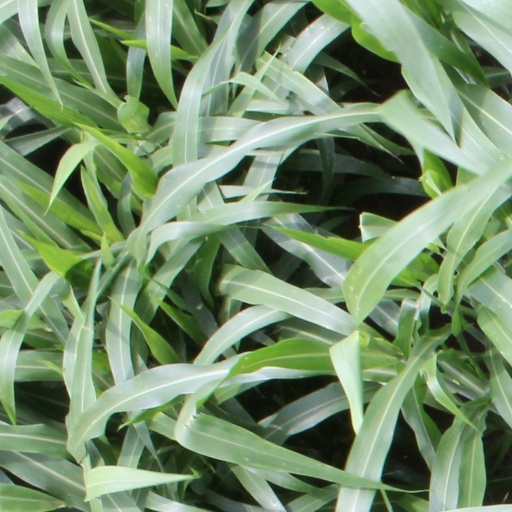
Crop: sorghum